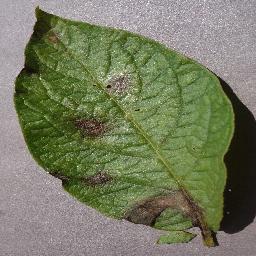
Label: Potato___Late_blight